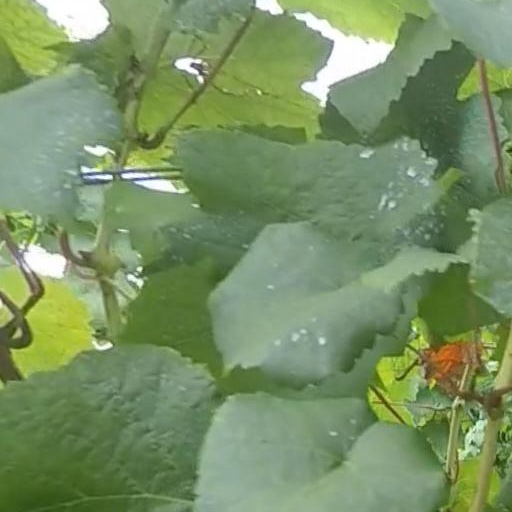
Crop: grape